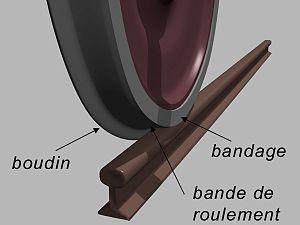
Sur une roue ferroviaire, on distingue la bande de roulement qui est en contact avec la surface du haut du rail et le boudin qui assure le guidage en prenant appui sur les faces latérales du champignon.
Un rail est une barre d’acier profilée. Deux files parallèles de rails mis bout à bout forment une voie ferrée. Ils reposent alors généralement sur des traverses pour conserver un écartement constant.
Les roues ferroviaires sont des roues pleines en acier forgé ou en acier moulé que l'on peut différencier en deux grandes catégories : les roues monobloc et les roues à bandage rapporté. Le bandage peut être en acier dur ou plus rarement pneumatique.